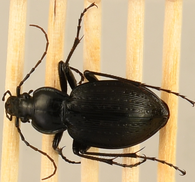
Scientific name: Carabus goryi
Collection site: Mountain Lake Biological Station NEON (MLBS), plot MLBS_002